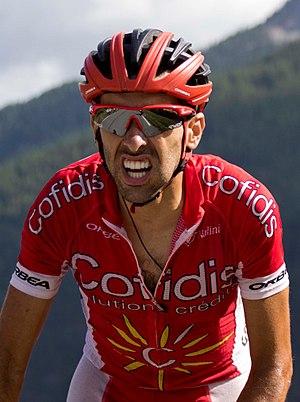
Daniel Navarro García est un coureur cycliste espagnol, membre de l'équipe Israel Start-Up Nation.